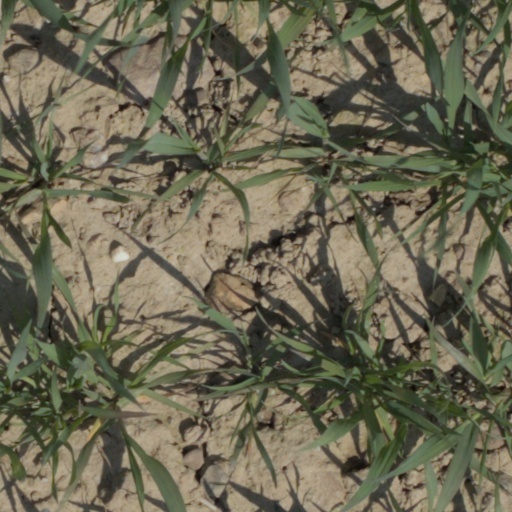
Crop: wheat